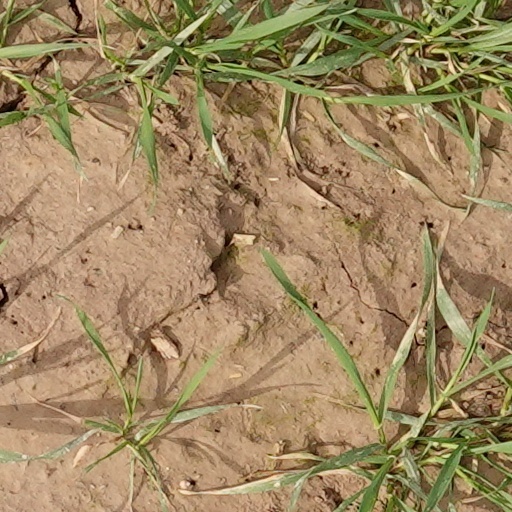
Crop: wheat